EBF conference

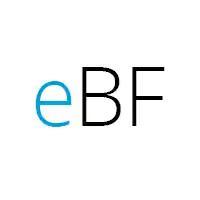
eBF conference logo

The conference first took place in Ostrava in 2005 when it was a one-day single-topic event. Over the years it has developed and offers participants dozens of programme topics. In 2015 it took place for the 11th time and attracted approximately 400 participants. It features a number of presentation and workshop spaces with specialists from public organisations and the corporate sector, and also experts from several European universities. All of the presenters offer a comparison of trends in procurement using and other electronic procurement tools that are used in both the public and private sector throughout the EU.